Ali Mills (character)

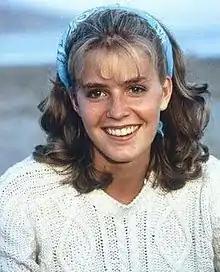
Elisabeth Shue as Ali Mills in "The Karate Kid."

Ali Mills is a fictional character portrayed by Elisabeth Shue in the film "The Karate Kid" (1984), and in the third season of its sequel series "Cobra Kai" (2021).